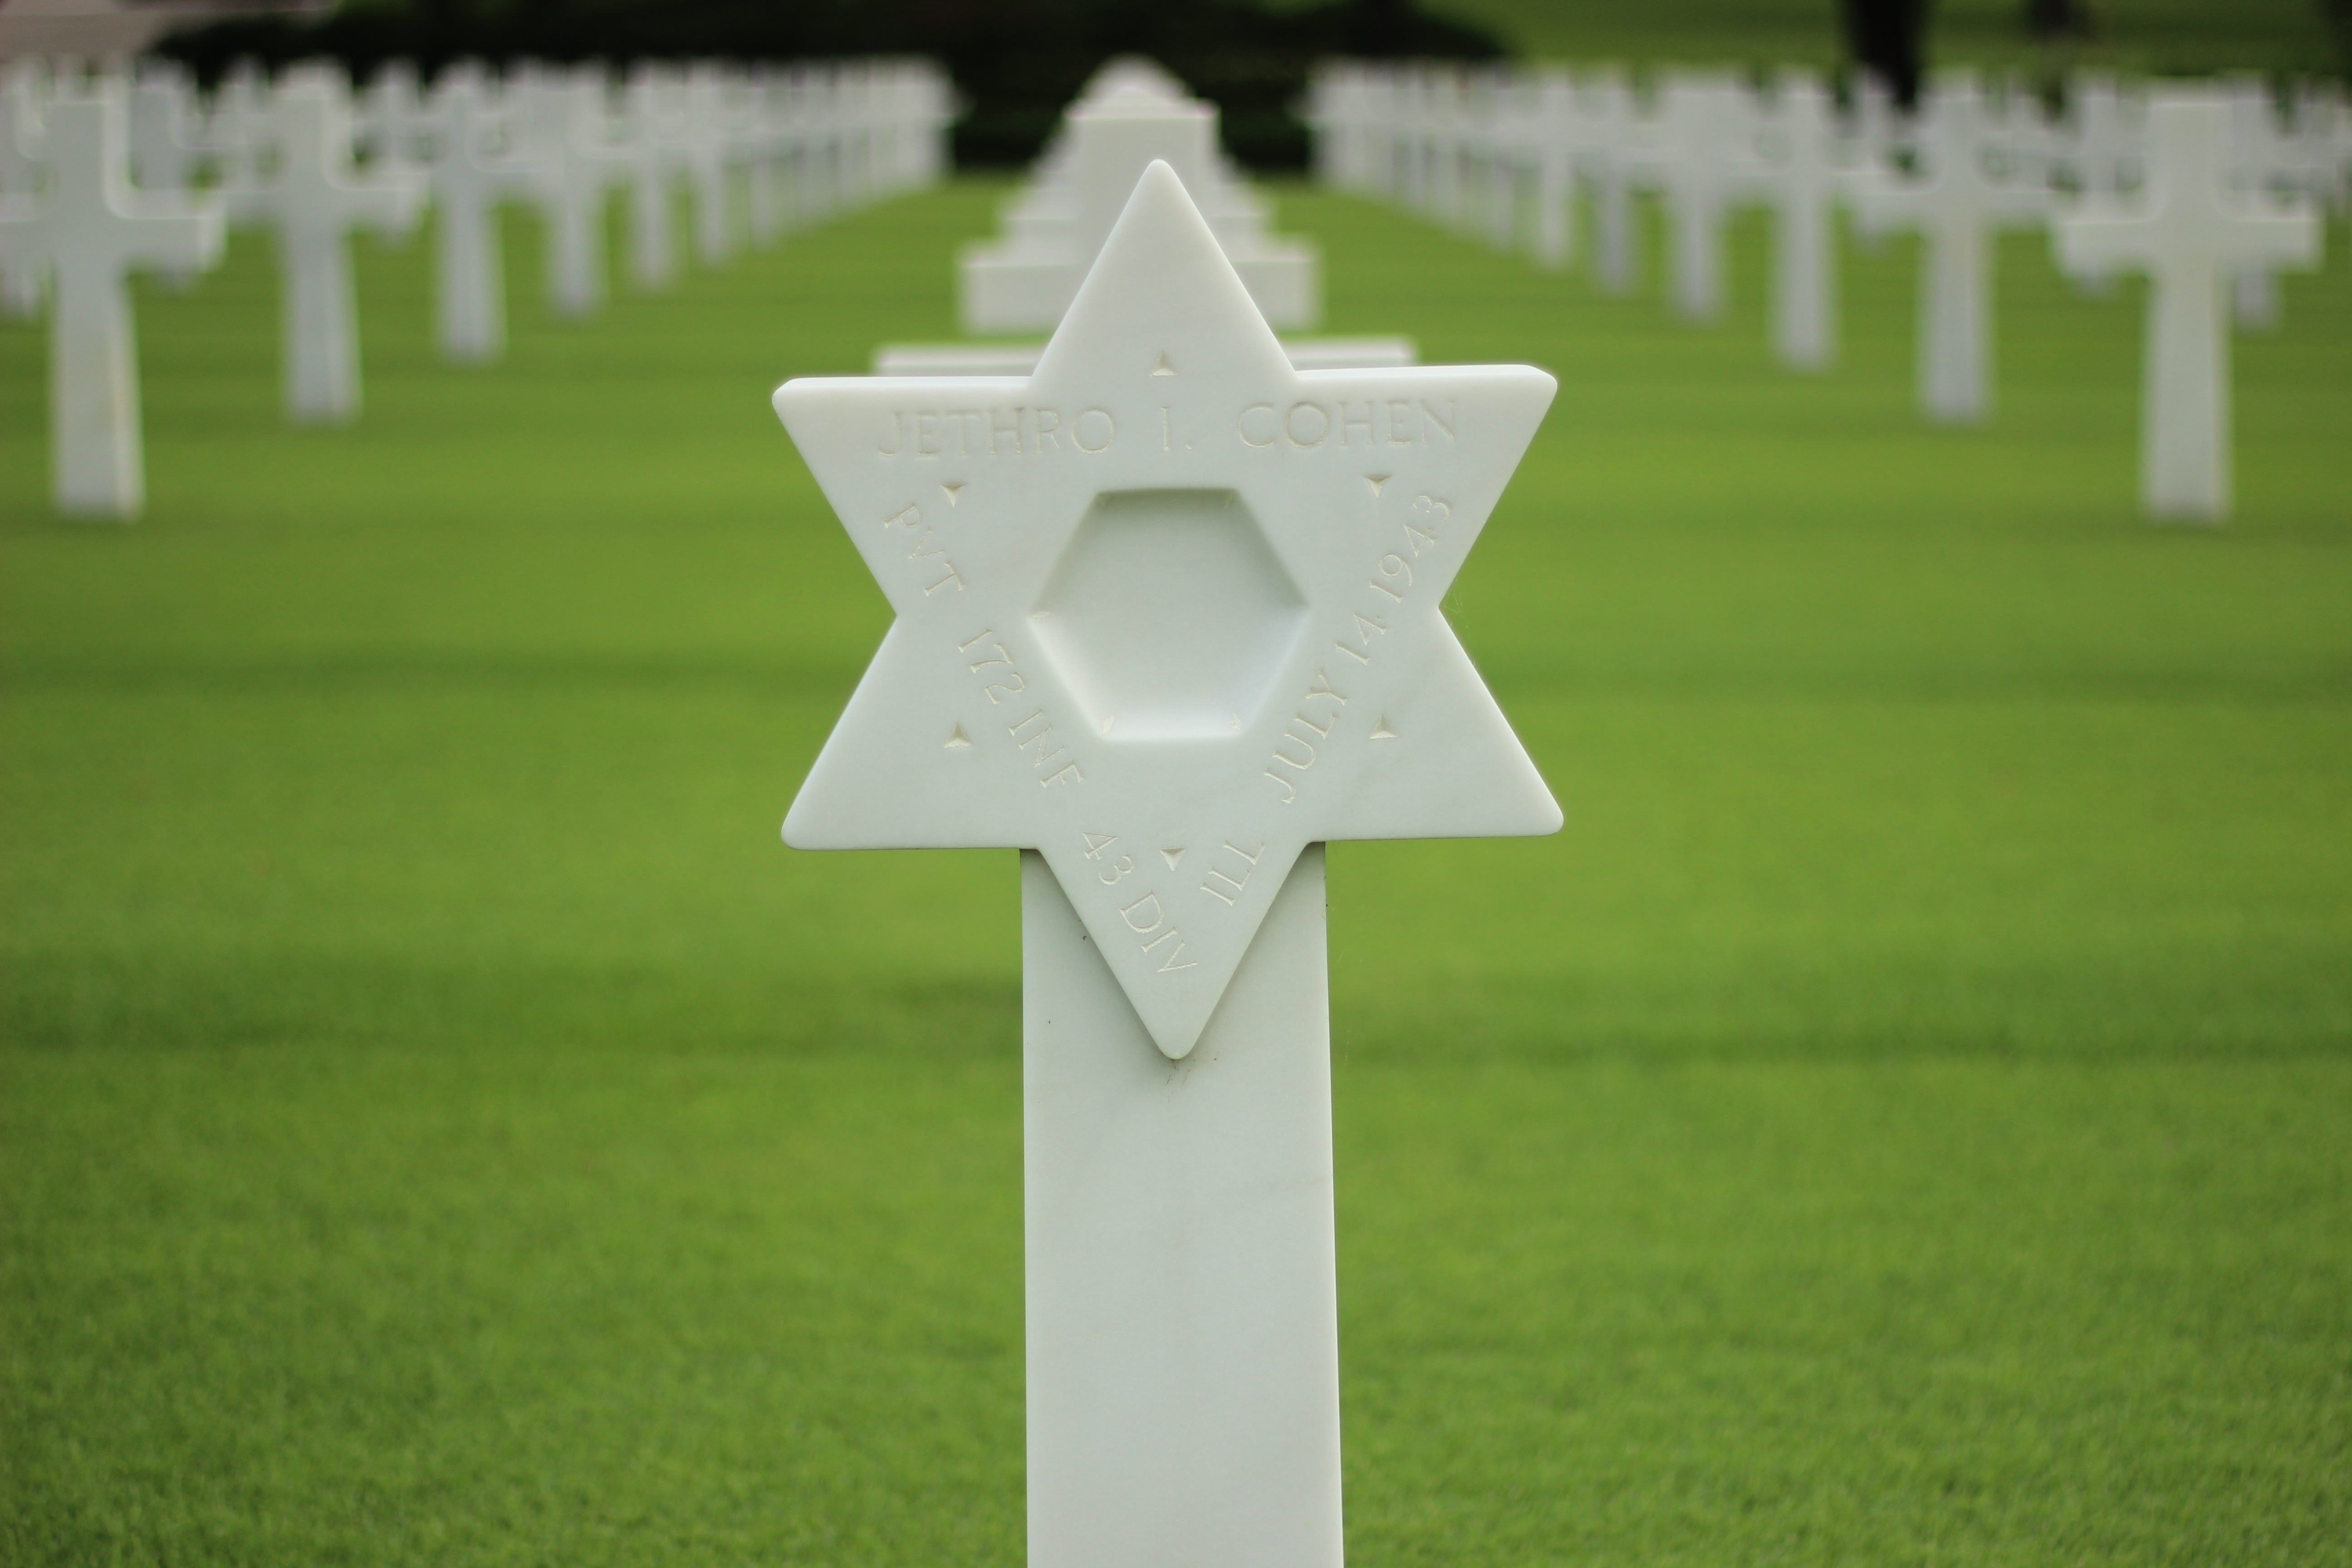
wing, white, military, green, symbol, america, historic, cemetery, patriotism, memorial, war, art, star of david